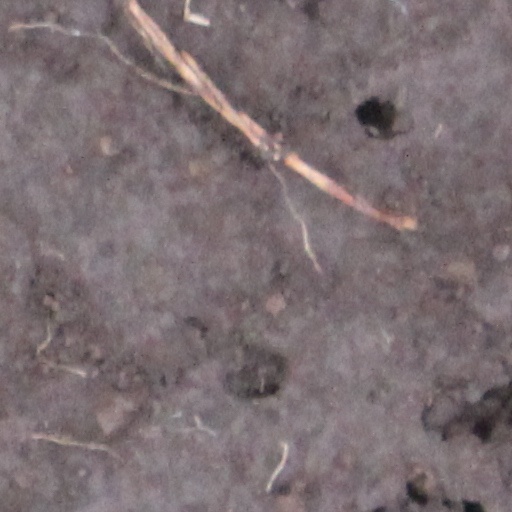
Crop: wheat